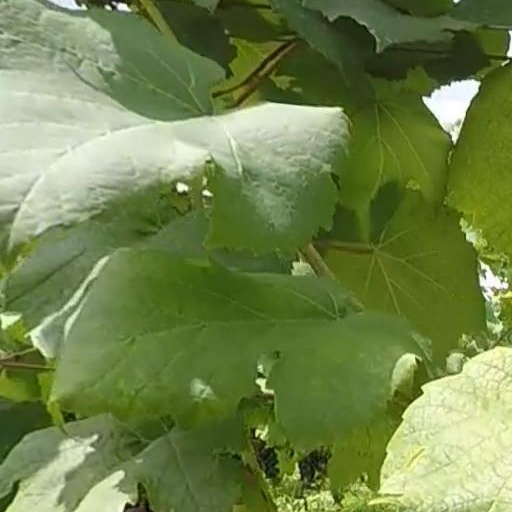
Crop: grape